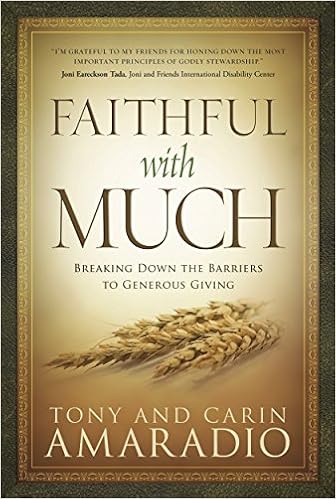
Faithful with Much: Breaking Down the Barriers to Generous Giving
Category: Books
About the Author Tony Amaradio is the president and chief strategist of Select Portfolio Management, Inc. He has devoted much of his time to nonprofit organizations, helping major donors become more effective and efficient with their stewardship responsibilities. Tony's wife, Carin, is the chief compliance officer for Select Portfolio Management, Inc. and its broker dealer, Securities Equity Group. She shares Tony's passion to empower and encourage others in the area of faithful living and faithful giving. Tony and Carin frequently speak at conferences around the country, sharing personal experiences as well as technical advice regarding charitable giving techniques. They have called Southern California home since 1987. Tony and Carin are blessed with three beautiful daughters and eight adorable grandchildren. Tony and Carin have also developed a certified teaching curriculum in the area of financial stewardship called “Faithful with Finances” which is available to Christian schools, churches, leaders, and even to the general public.
Features: Whose Money is it Anyway? | He also saw a poor widow put in two very small copper coins. "I tell you the truth," he said, "this poor widow has put in more than all the others." Luke 21:2–3 | By the world's standards, two small coins don't amount to much. But the widow in Luke's story didn't just give two small coins—she gave everything she had. | Everything we have is our Creator's. | In | Faithful with Much | , authors Tony and Carin Amaradio share their compelling journey from simply seeking wealth to understanding God's heart about money and possessions. Drawing from their vast experience in the financial services industry and wisdom born out of some difficult life lessons, Tony and Carin offer practical, biblical advice on how to think about the challenges of being faithful with our wealth. and, most important, how to give it away. | Faithful with Much | is a book about how to be wise stewards of God's money. It's a handbook for charitable giving. And more than that, it's a book about radical trust. | Are you ready to trust God with your wealth for the good of His kingdom?